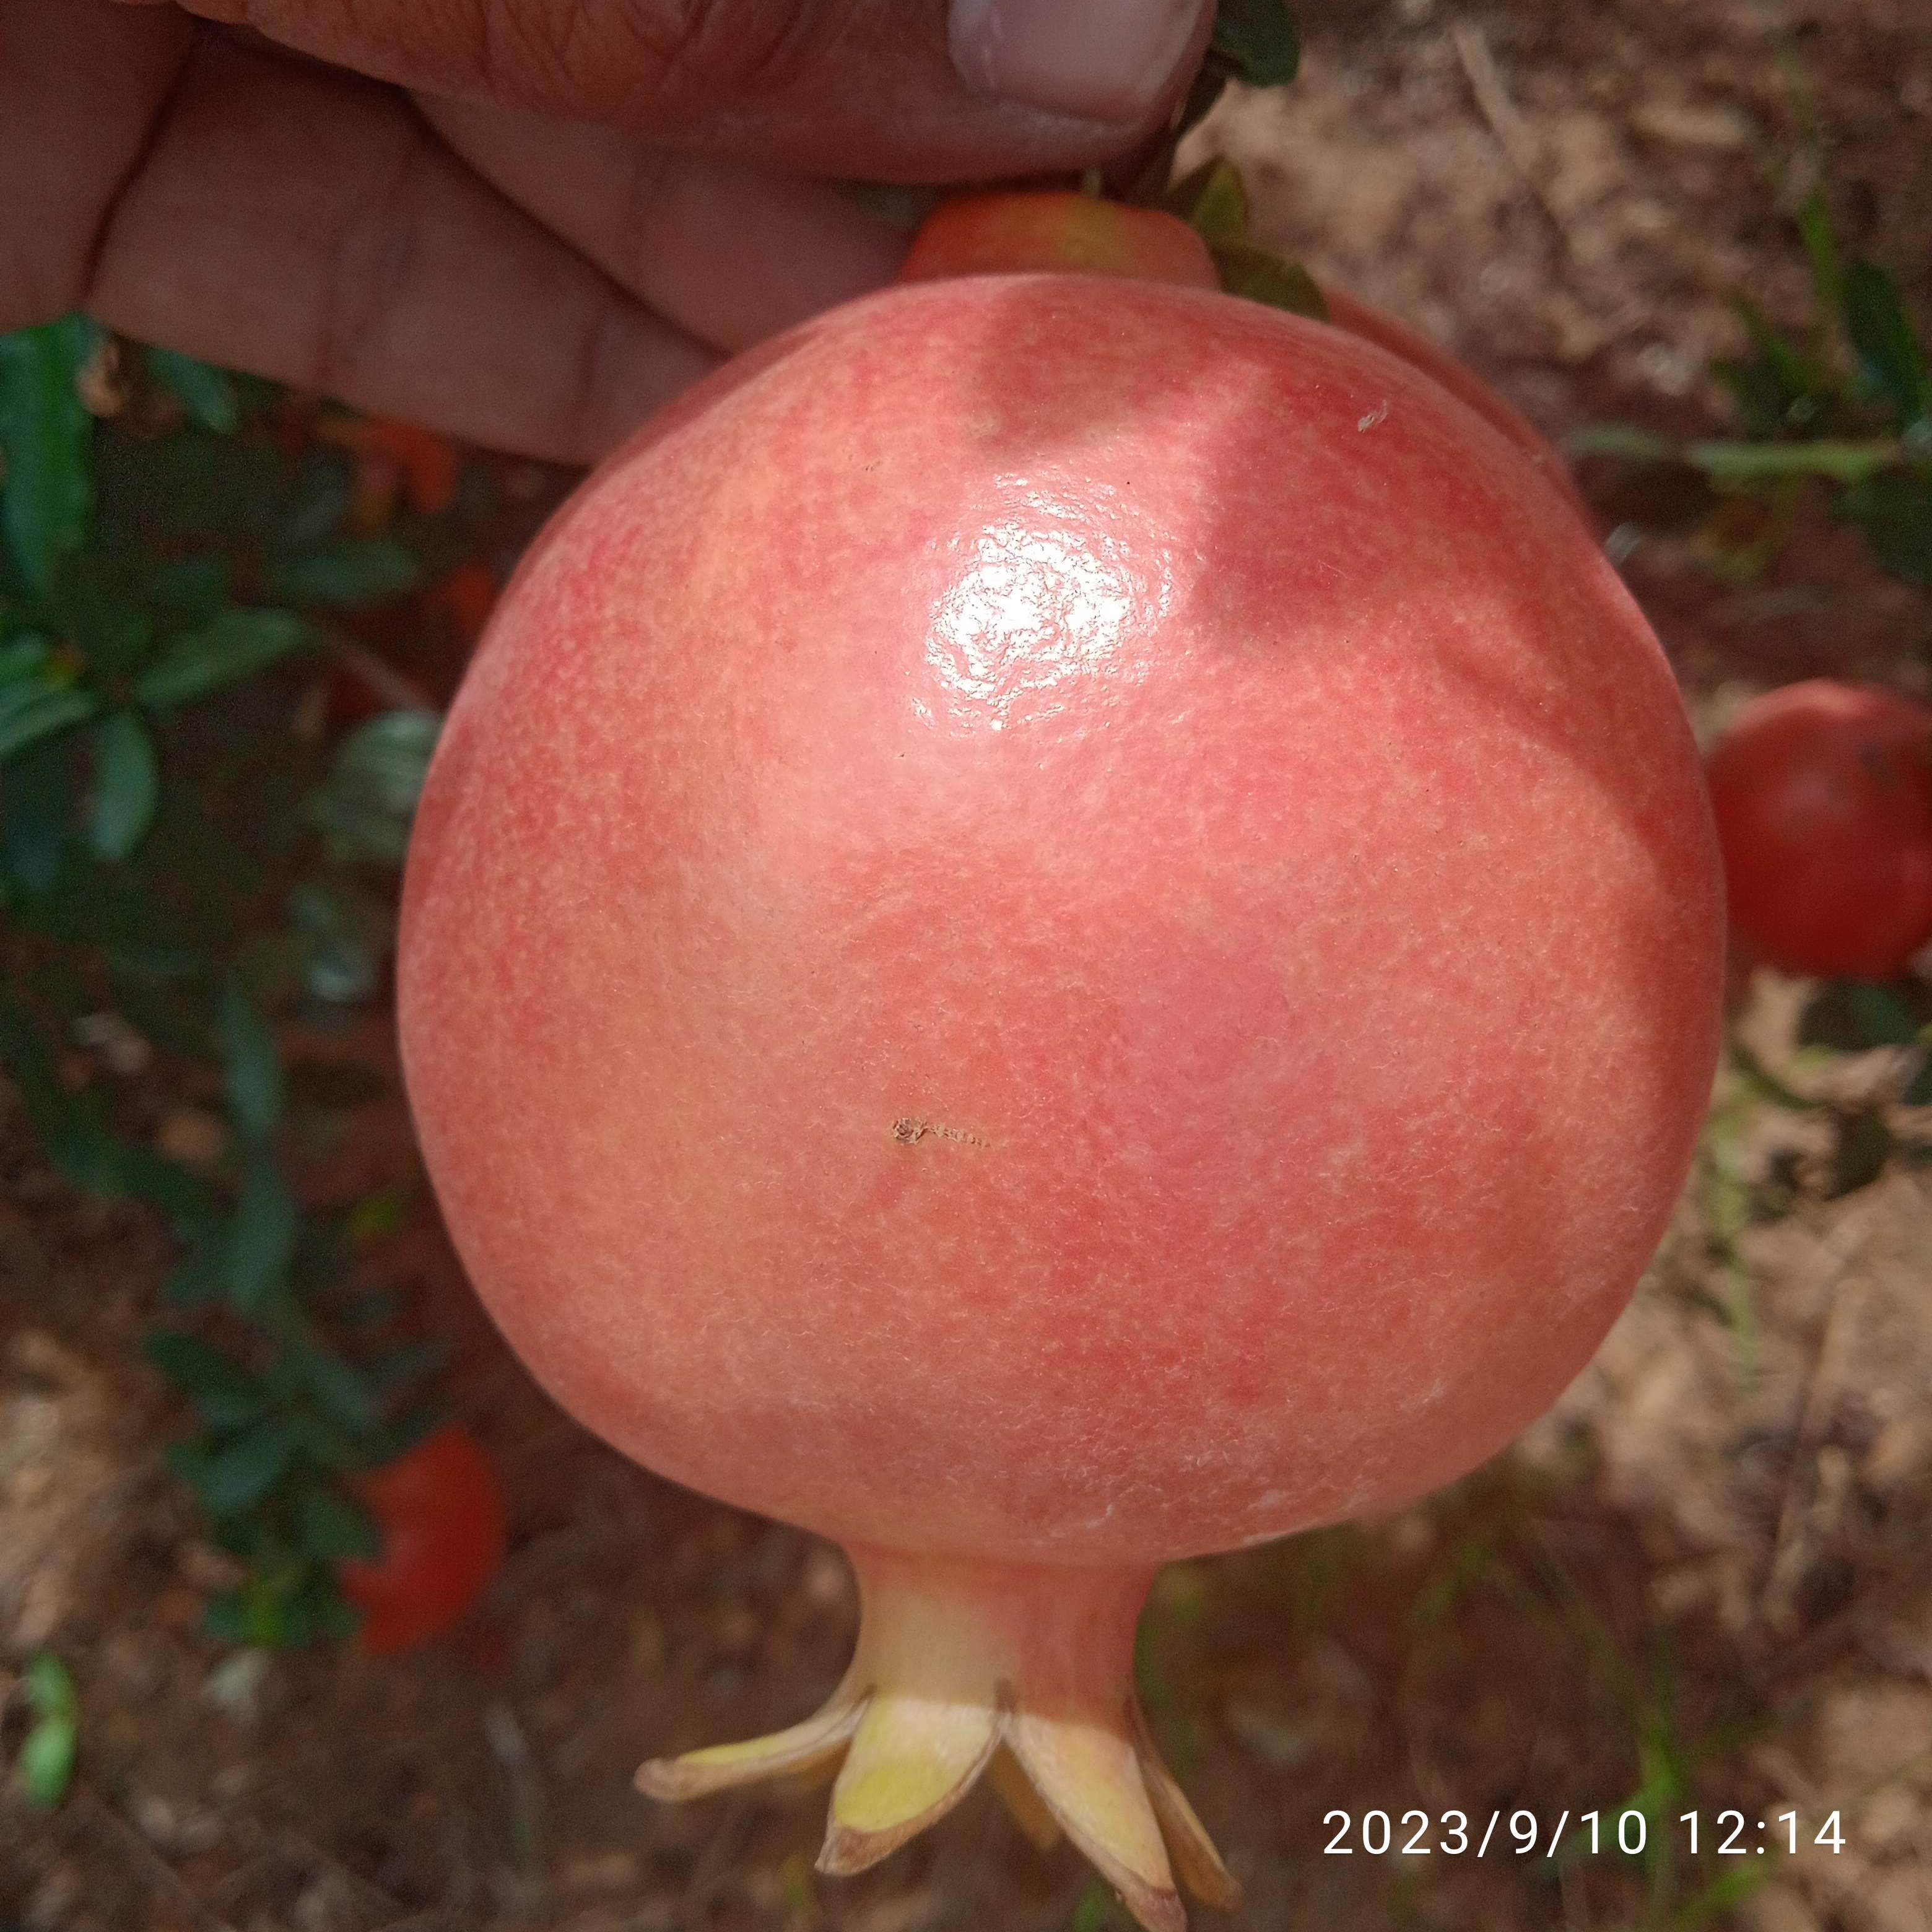
Label: Healthy